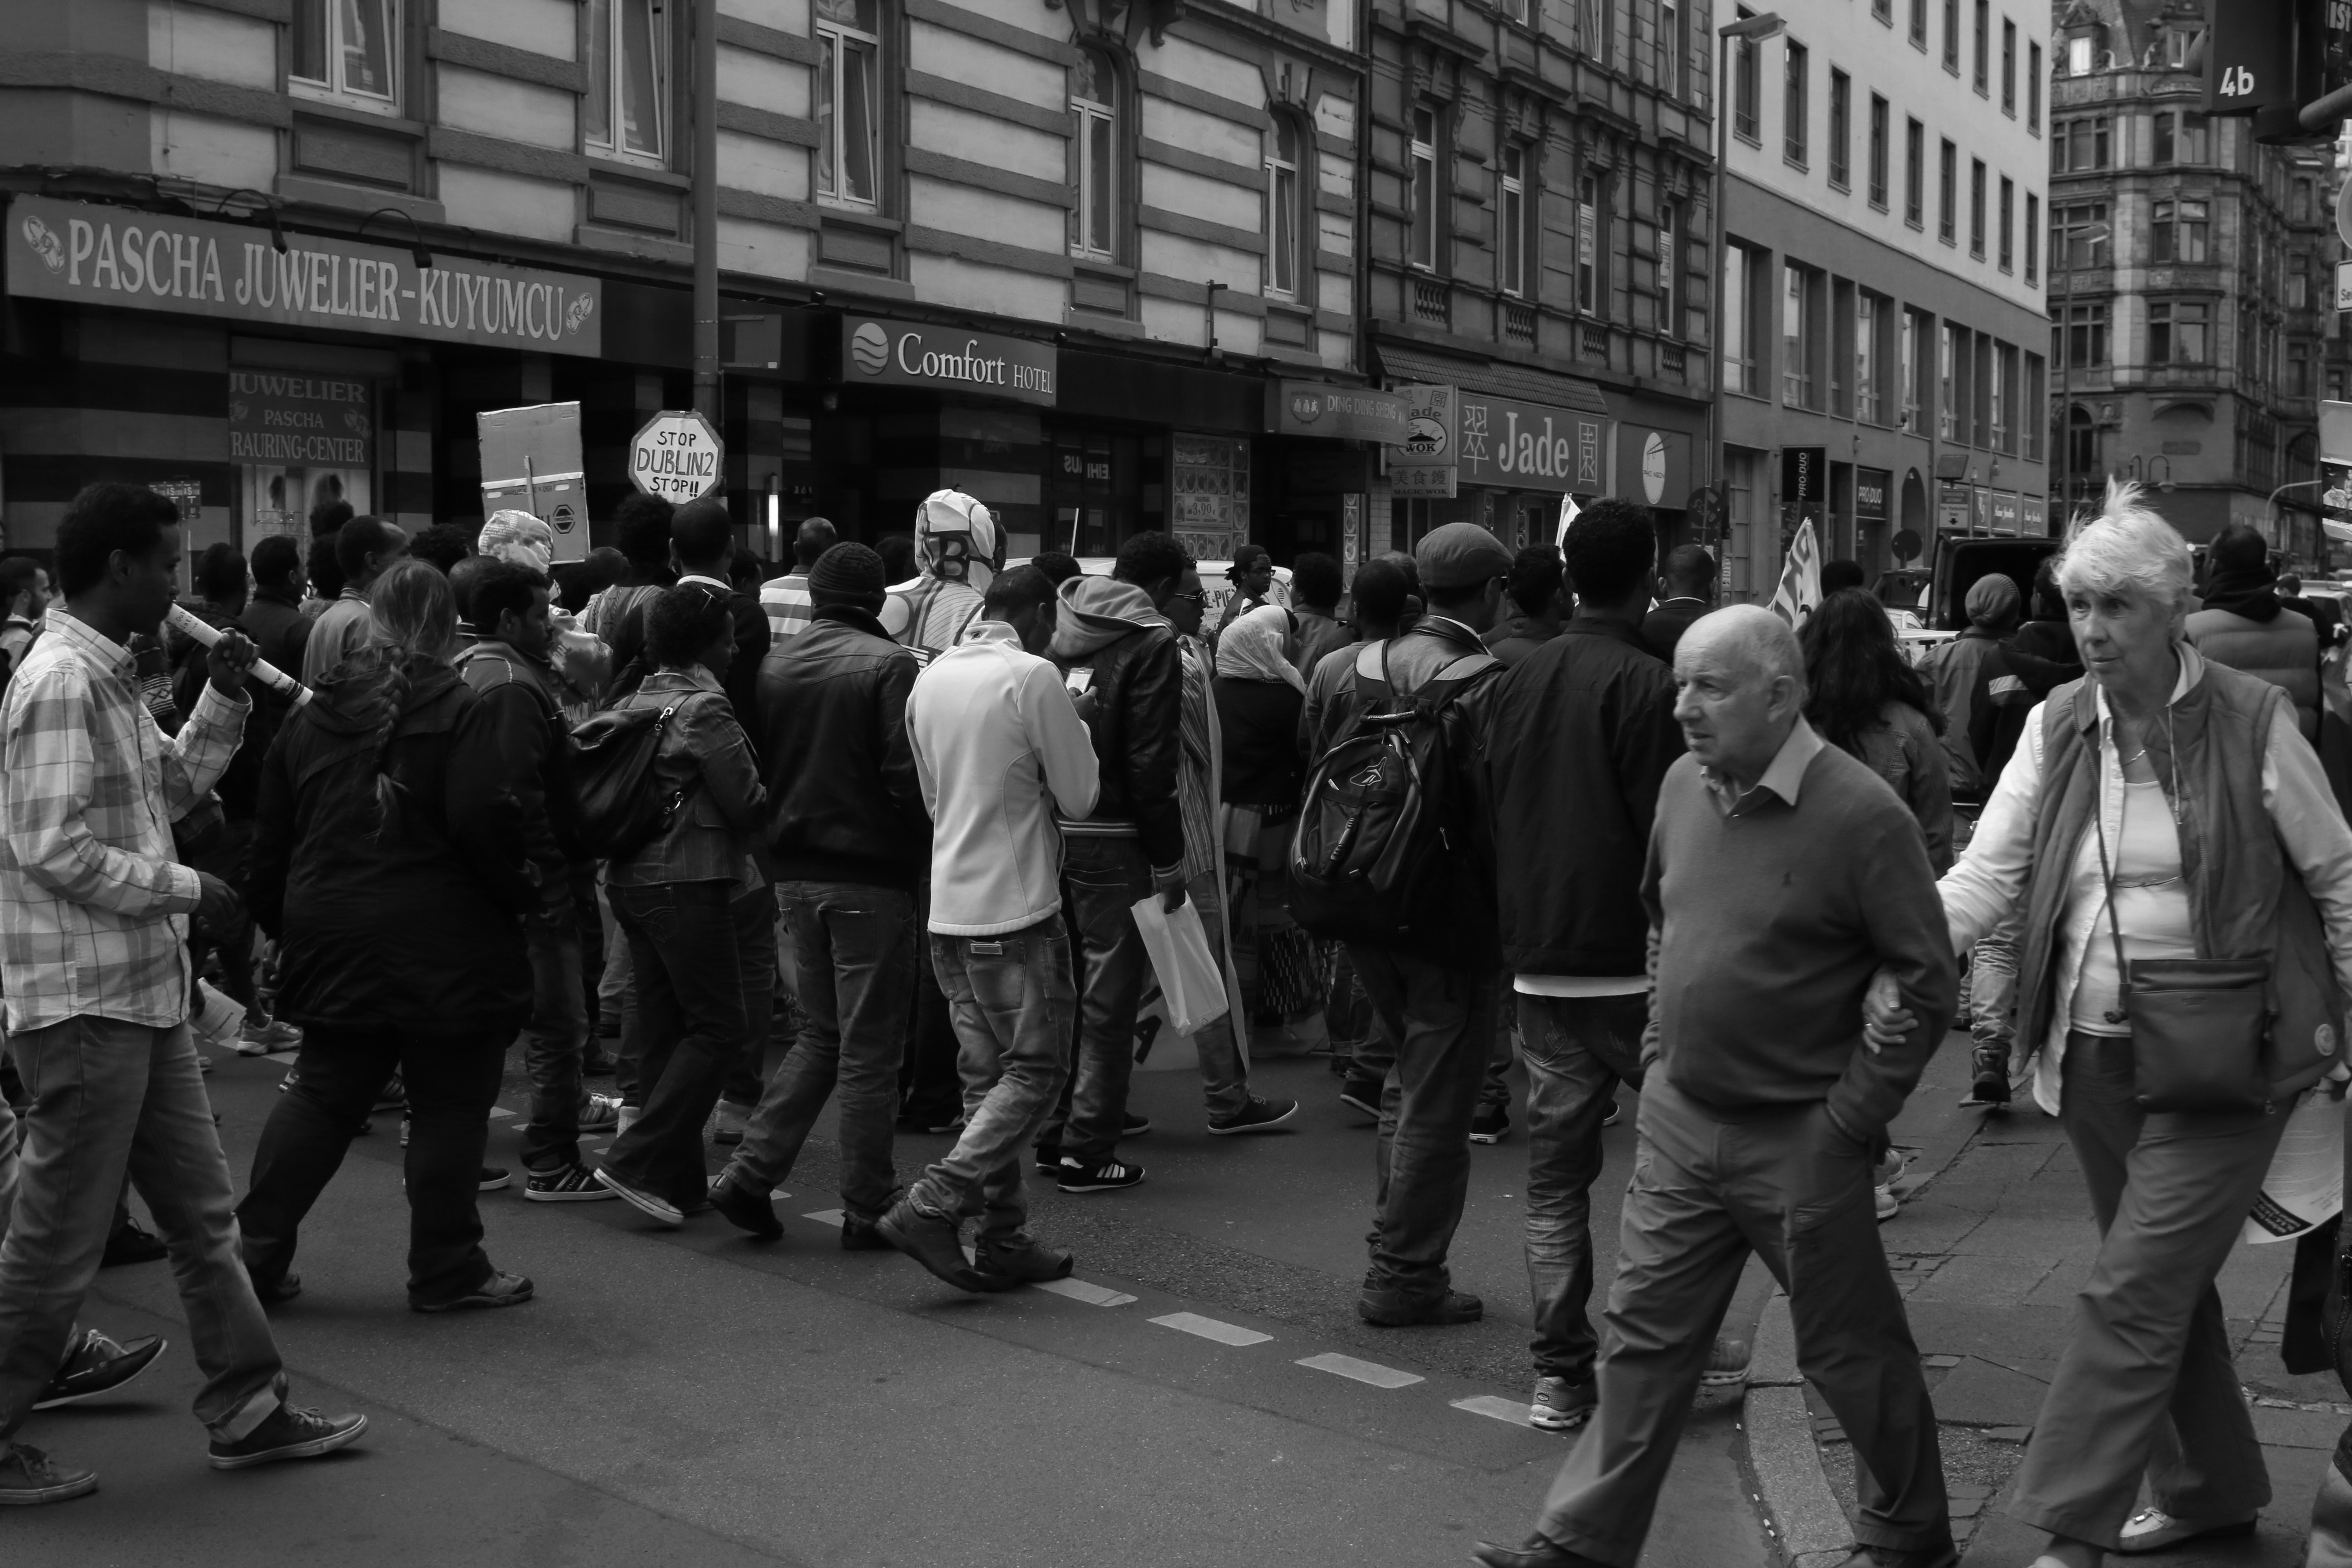
pedestrian, black and white, people, road, street, photography, crowd, black, monochrome, bw, blackandwhite, blackwhite, infrastructure, photograph, march, germany, alemania, allemagne, sw, schwarzweiss, schwarzweis, demonstration, rally, frankfurtmain, germania, frankfurt, schwarzweissfotografie, demo, bleiberecht, schwarzweisfotografie, bahnhofsviertel, politicalrally, manifestion, politicalmarch, politicalmanifestation, urban area, monochrome photography, social group